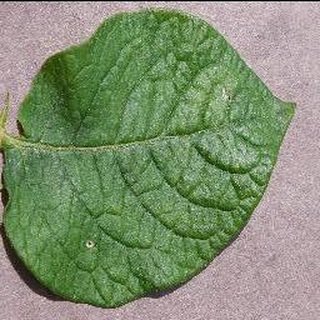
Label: healthy_potato